Buke and Gase

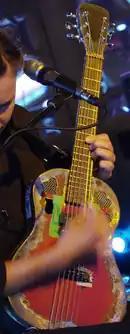
Arone Dyer with the buke as of 2013 at the Haldern Pop festival

Dyer and Sanchez hadn't spoken to each other for around four years, and just as Dyer was considering returning to music creation, Sanchez emailed her, asking how her cycling was going and if she'd be interested in joining the remnants of Sanchez' band as singer and guitarist. As a solution for the carpal tunnel Dyer developed as a teenager, that had kept her from providing guitar in Hominid, and because Dyer felt uninspired by the guitar, an instrument she'd played for so long, they converted a four-string baritone ukulele, which is smaller and lighter than a guitar, requiring less physical strain to play, to a six-string with pickups for amplification; thus the "buke" was born.